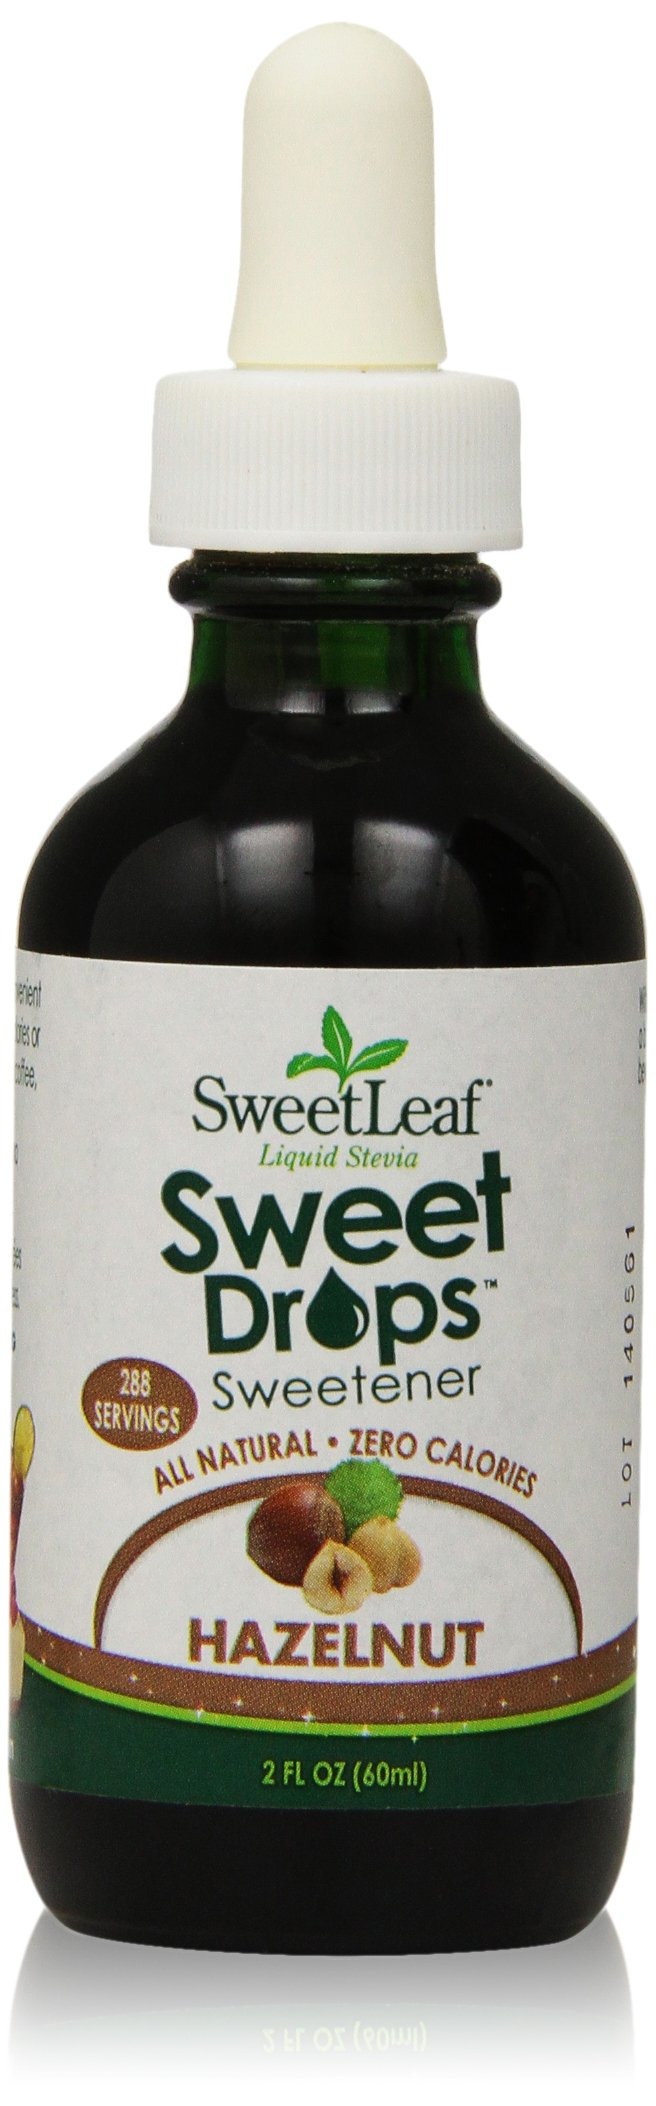
Item Name: SweetLeaf Sweet Drops Liquid Stevia Sweetener, Hazelnut, 2 Ounce
Bullet Point 1: Tasty and convenient way to flavor water, yogurt, oatmeal, smoothies, coffee, and much more
Bullet Point 2: Zero calories
Bullet Point 3: Comes in a convenient dropper bottle
Bullet Point 4: Requires no waiting for the sweetener dissolve, making it perfect to take on the go
Bullet Point 5: All natural
Value: 2.0
Unit: ounces

Price: 10.04